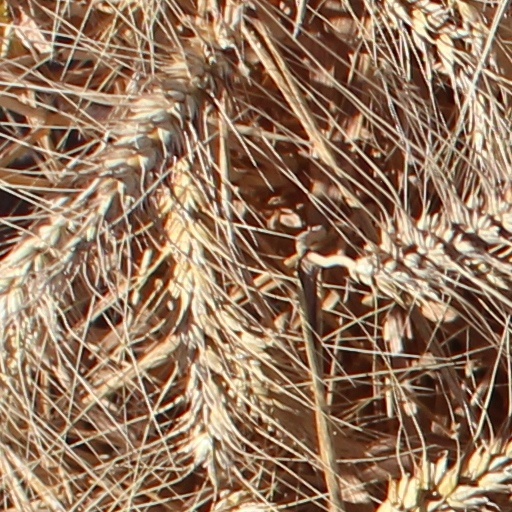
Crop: wheat